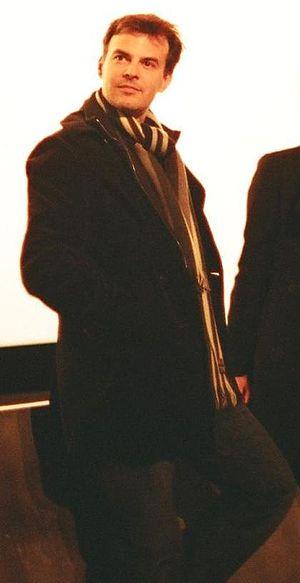
François Ozon, né à Paris le 15 novembre 1967, est un réalisateur, scénariste et producteur français.